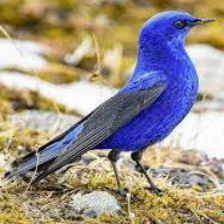
Species: GRANDALA
Scientific name: GRANDALA COELICOLOR